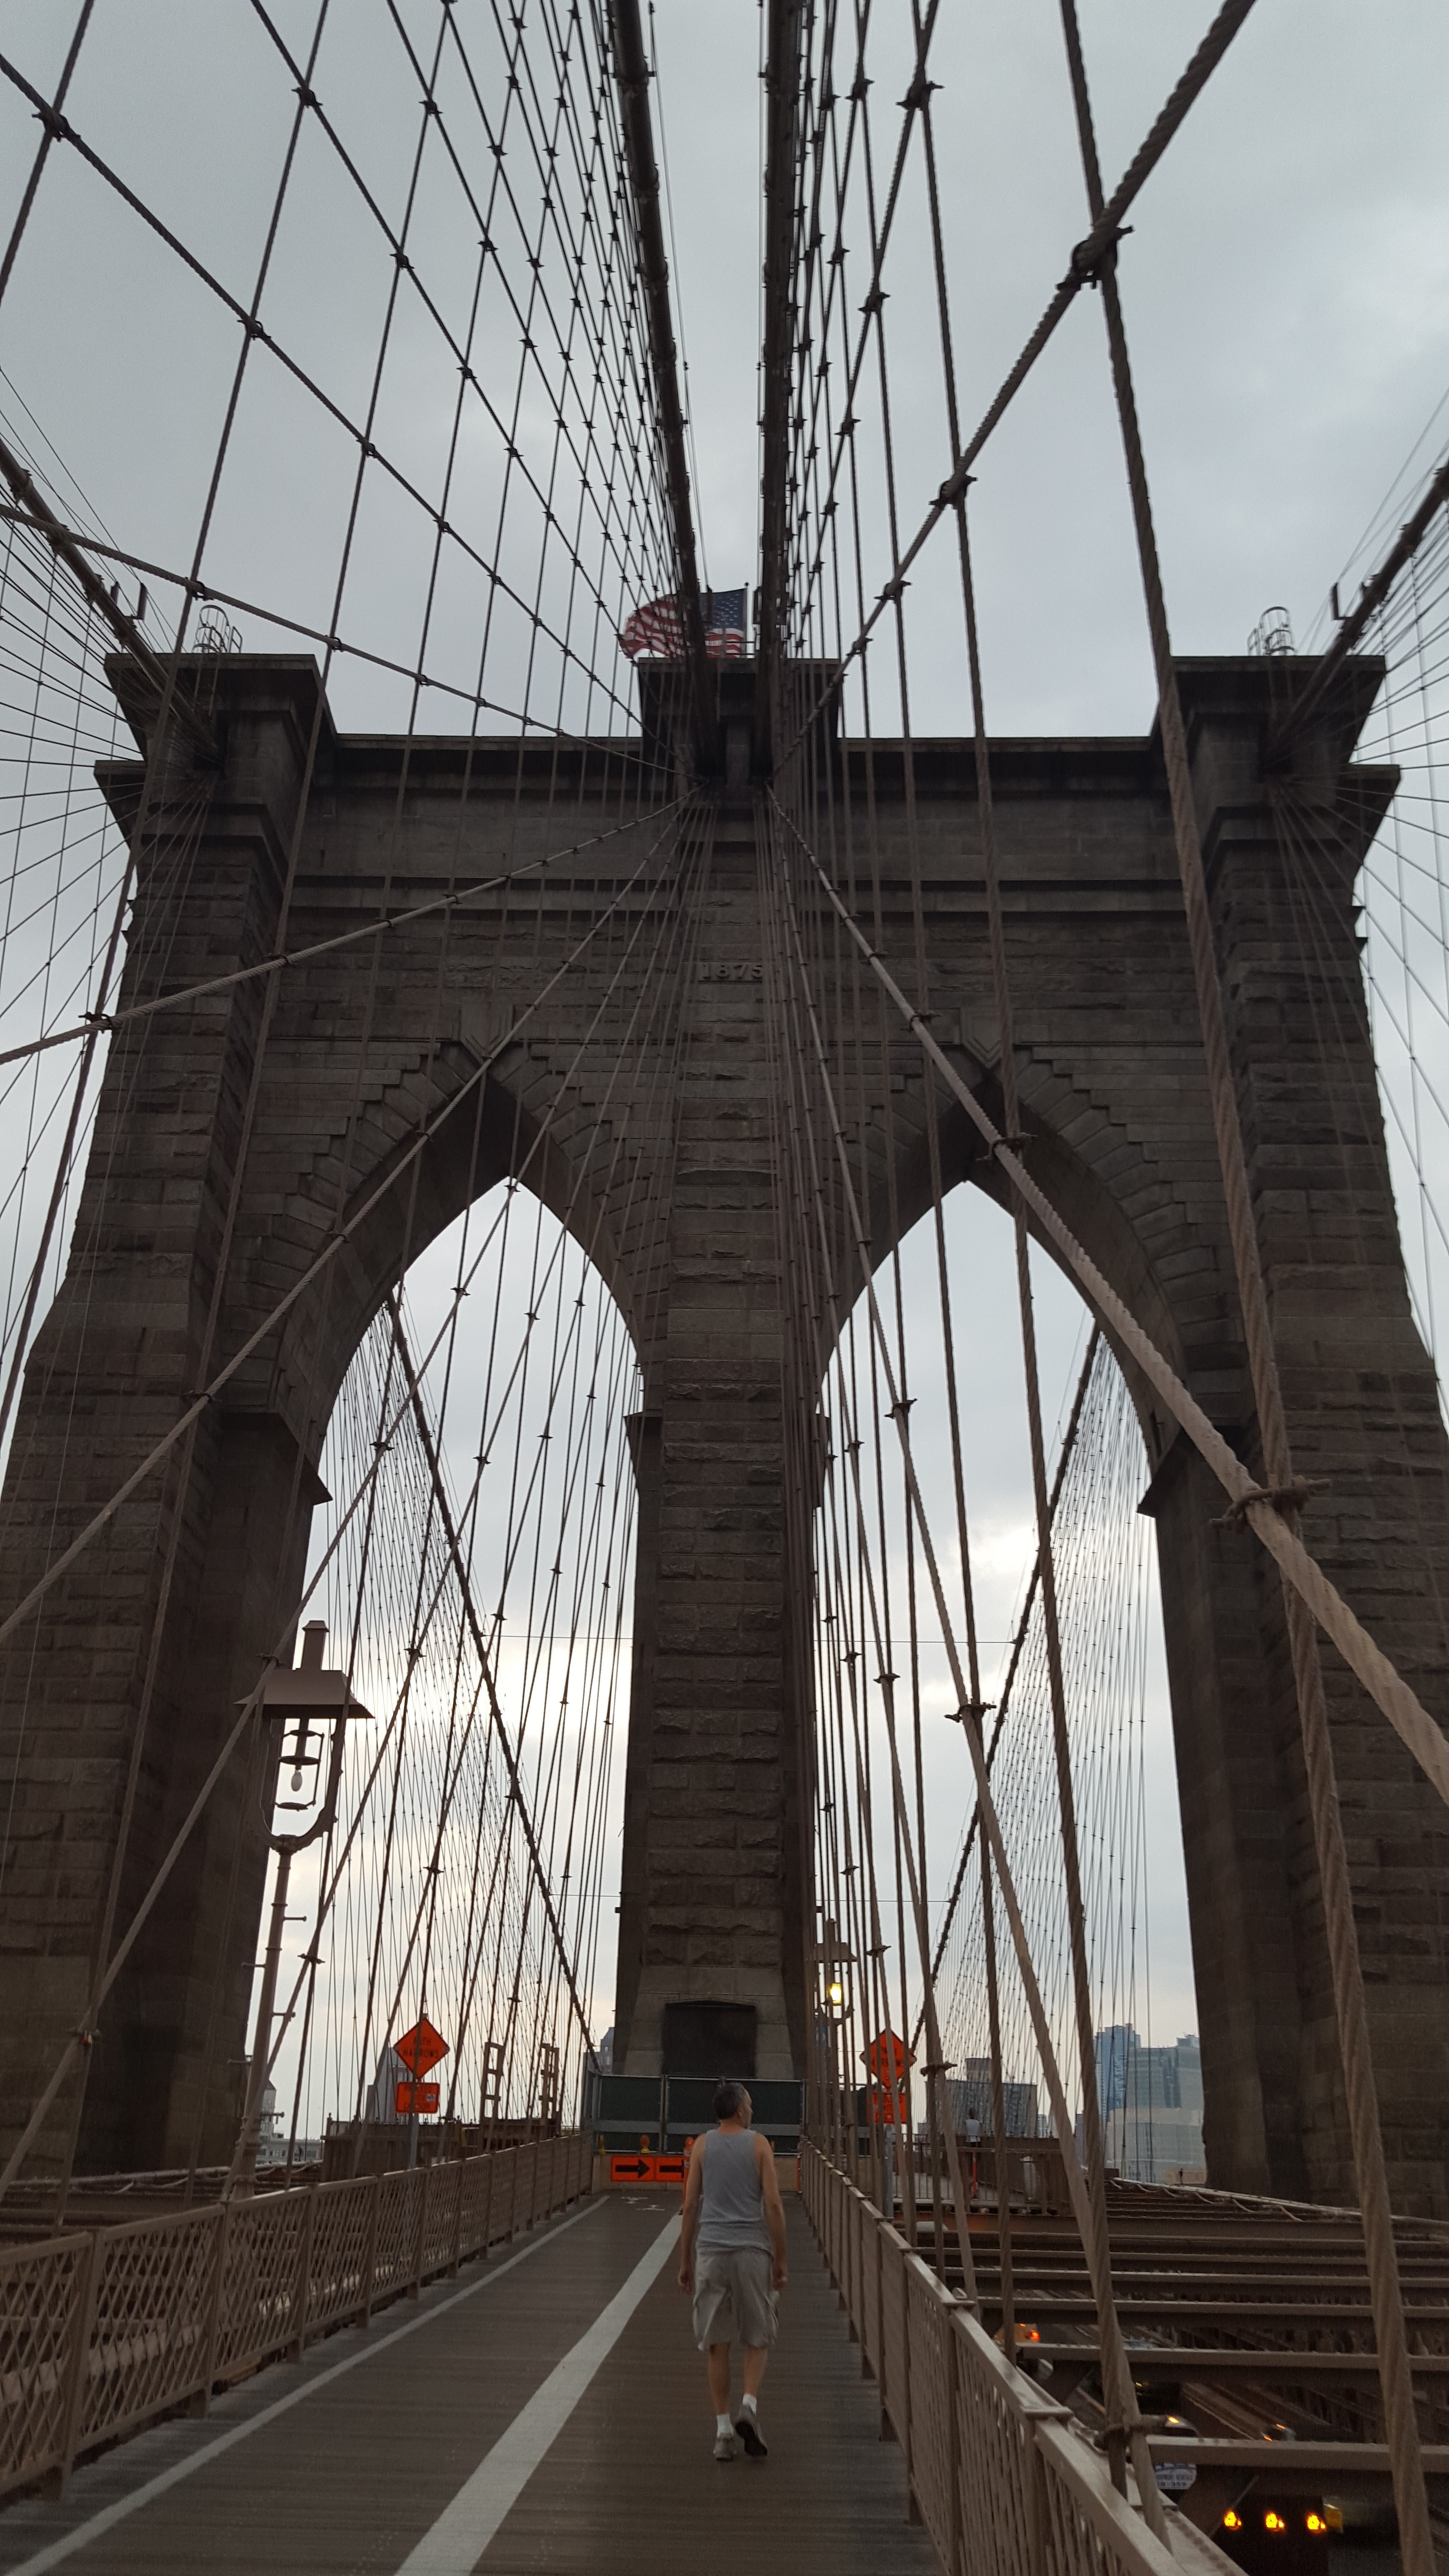
architecture, structure, sky, road, bridge, skyline, building, city, urban, new york, river, manhattan, new york city, downtown, travel, suspension bridge, brooklyn bridge, nyc, landmark, brooklyn, waterfront, cool image, infrastructure, ny, new, york, cool photo, metropolis, urban area, skyway, metropolitan area, girder bridge, fixed link